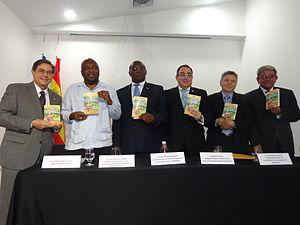
Víctor Manuel Ramos, né le 29 septembre 1946 à Camasca dans le département d'Intibucá au Honduras, est un écrivain et poète.